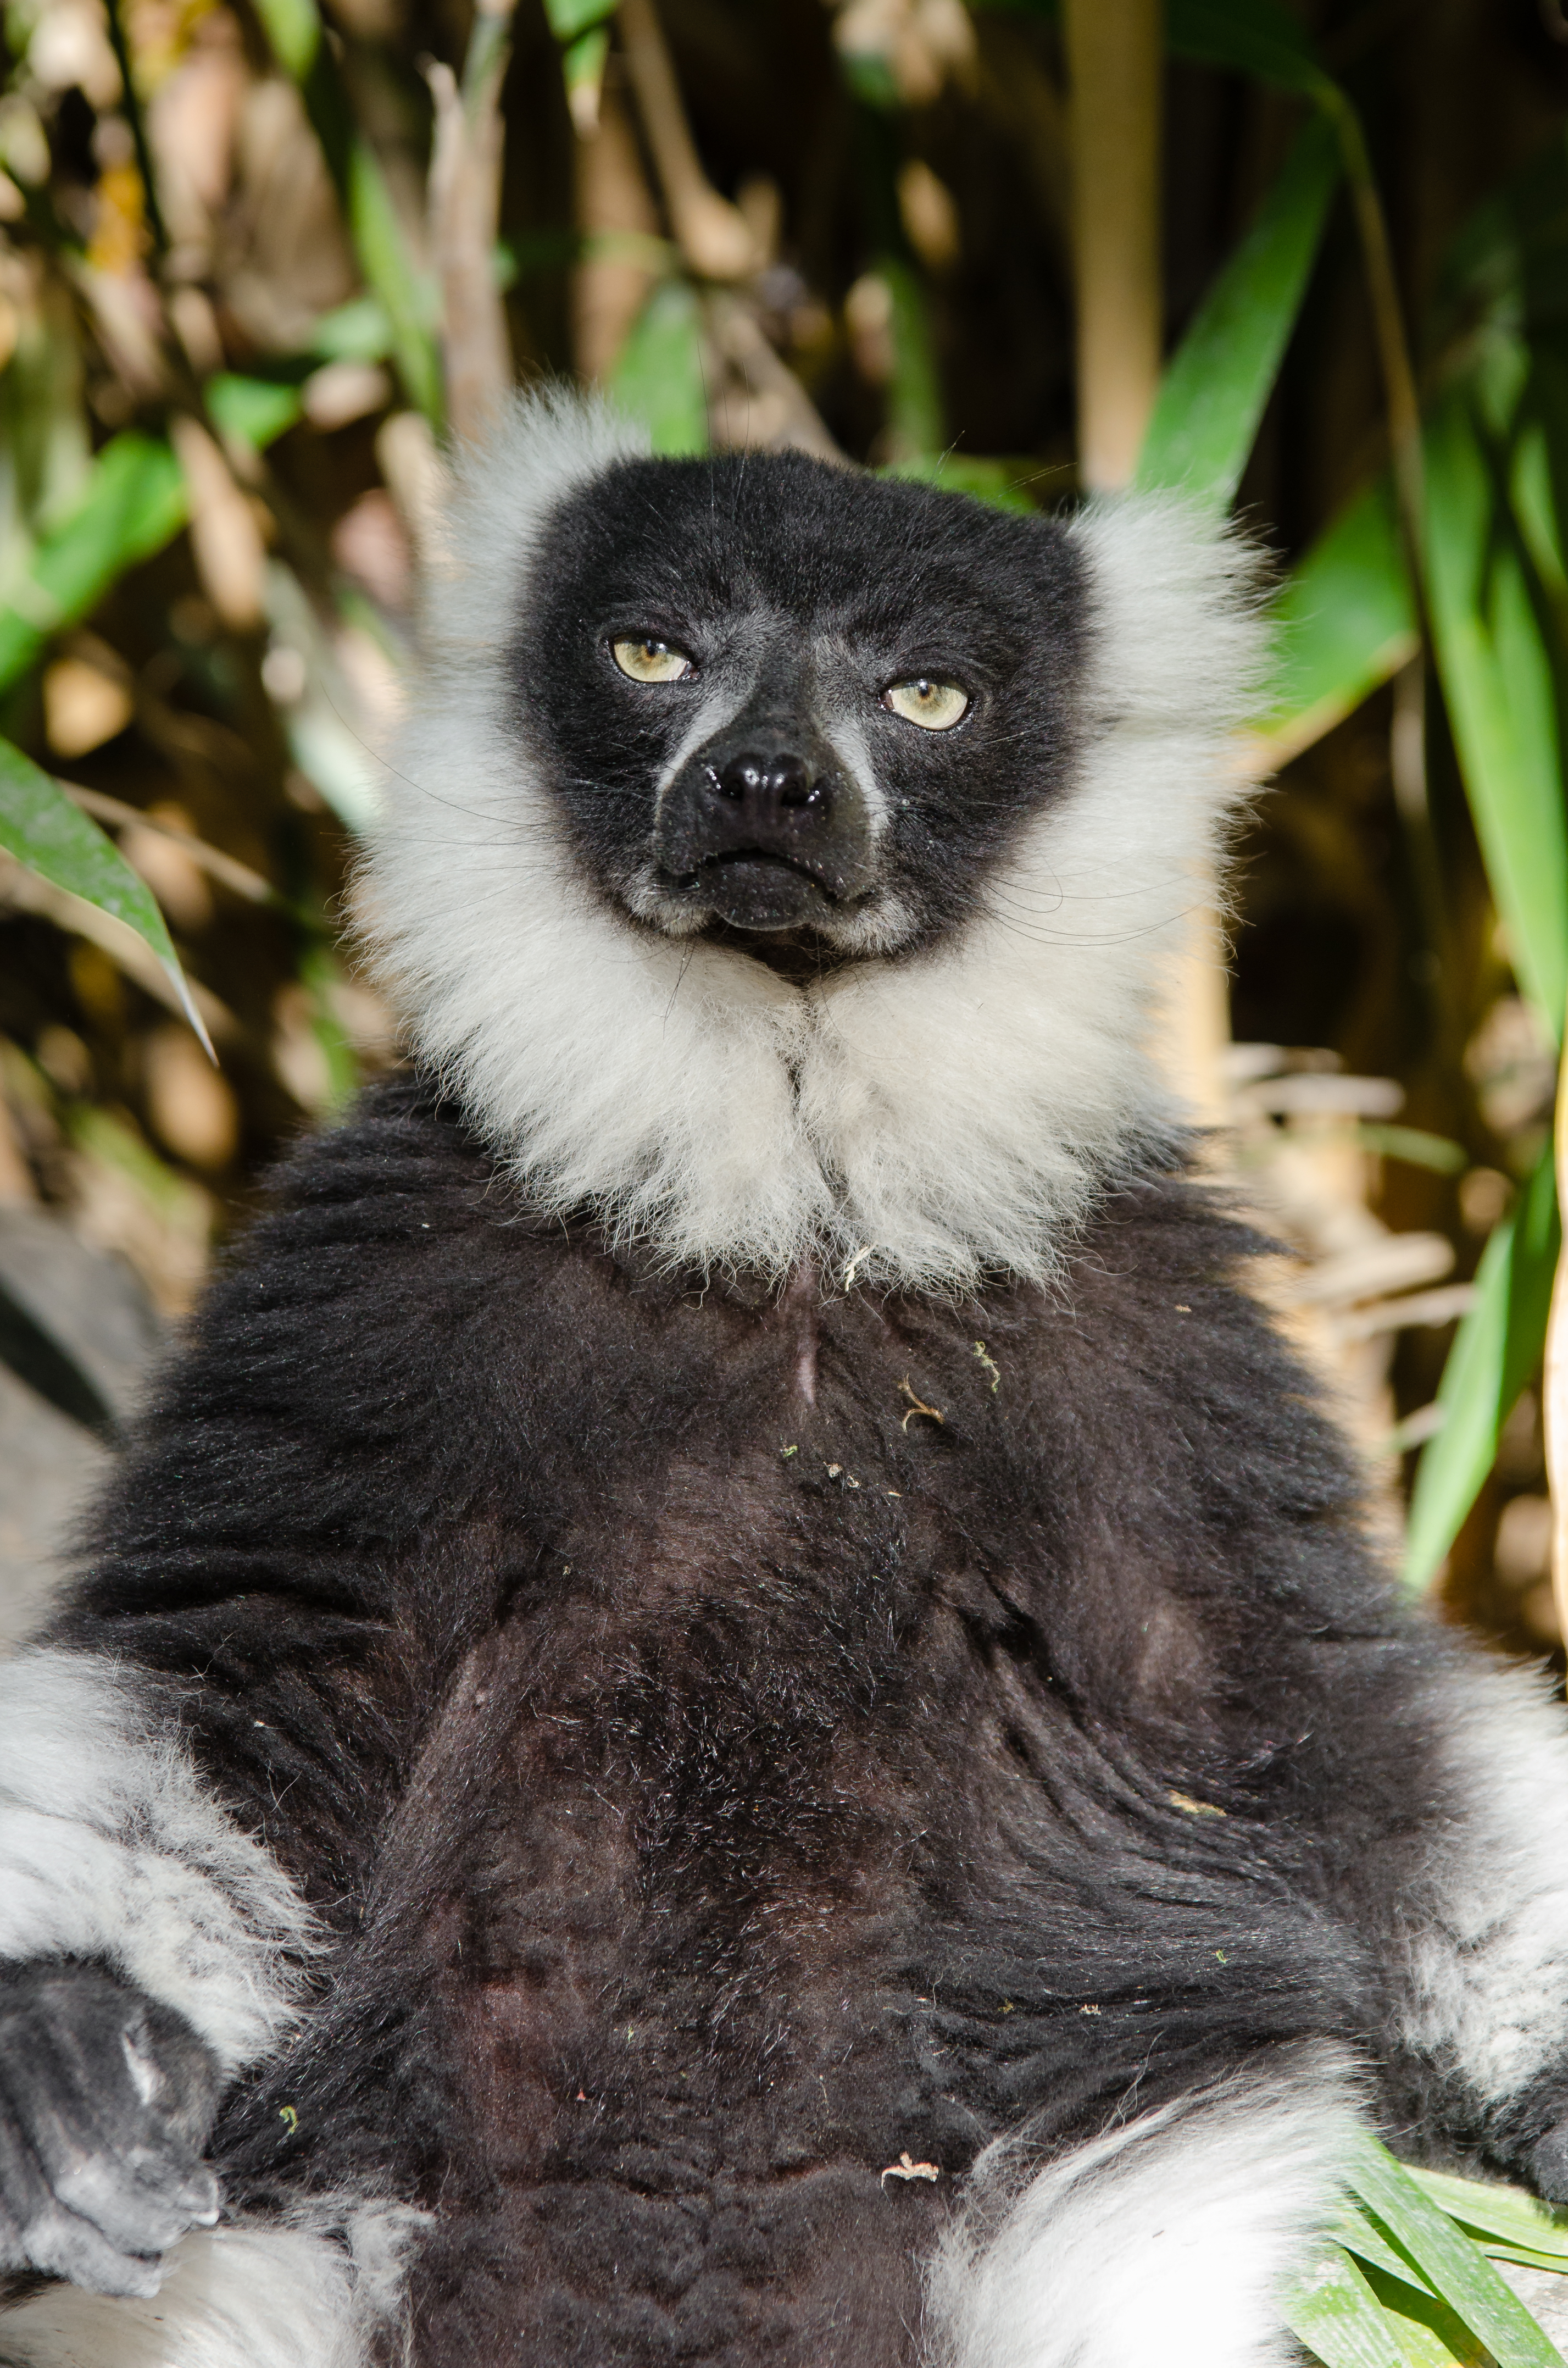
wildlife, zoo, mammal, fauna, primate, vertebrate, lemur, macaque, dog breed group